Philosophy of happiness

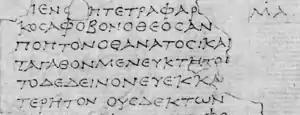
A papyrus copy depicting the Epicurean tetrapharmakos in Philodemus of Gadara's "Adversus Sophistas" – (P.Herc.1005), col. 5

("Philodemus, Herculaneum Papyrus, 1005, 4.9–14").